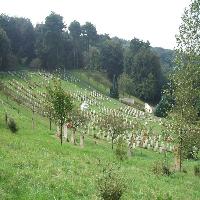
Weather: cloudy or overcast